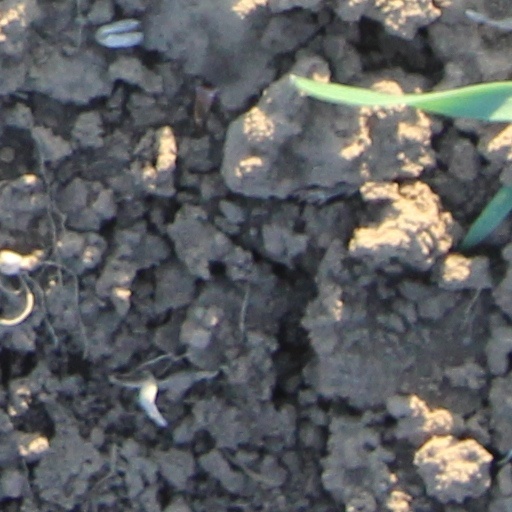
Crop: wheat